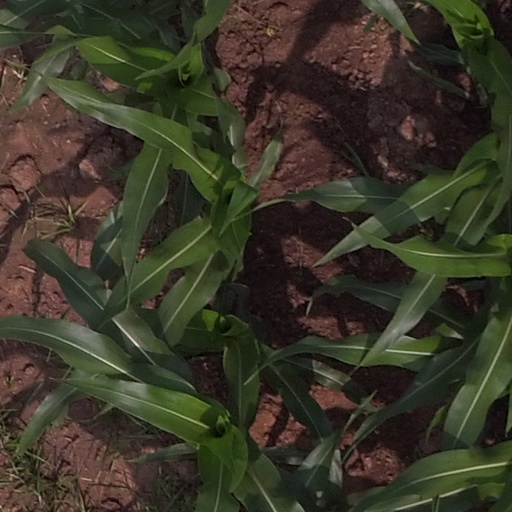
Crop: maize; corn